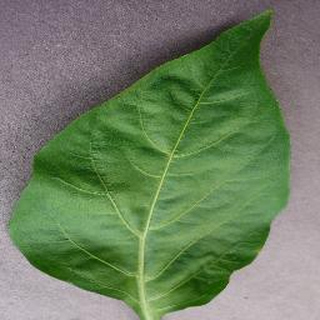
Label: healthy_bell_pepper